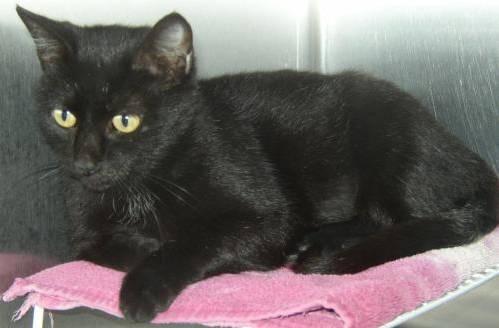
cat